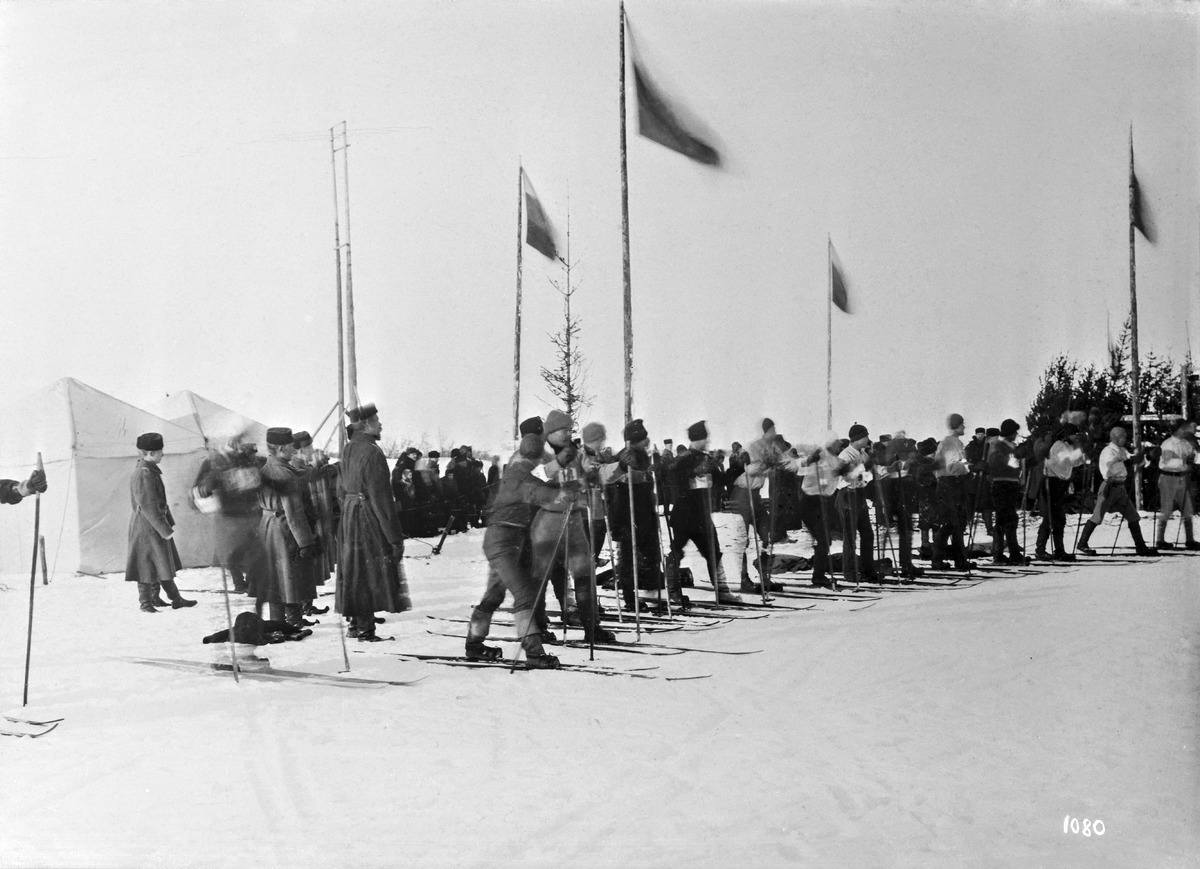
Oulun hiihto
Oulun hiihto
sisällön kuvaus: Oulun hiihto (nyk. Oulun Tervahiihto) 1890-luvulla. Lähtöhetki Oulun edustalla meren jäällä. Reprokuvattu 1930-luvulla. content description: Oulun hiihto (now Oulun Tervahiihto) in the 1890's. The start in front of Oulu on the frozen sea. The picture was reproduced in the 1930's.
Vuosi: 1890
Paikka: Suomi, Oulu, Suomi, Pohjois-Pohjanmaa, Oulu
Aiheet: Oulun hiihto; Oulun Tervahiihto; kilpailut; hiihtäjät; competitions; skiers